Tripadvisor

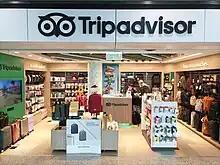
Tripadvisor store at Hong Kong International Airport

In September 2000, before the website was launched, the company obtained $2 million in financing. Seed money was obtained from Flagship Ventures, the Bollard Group, and private investors.